Salvatore Tatarella

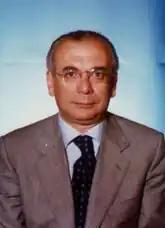
Salvatore Tatarella

Salvatore Tatarella (11 October 1947 – 28 January 2017) was an Italian politician.